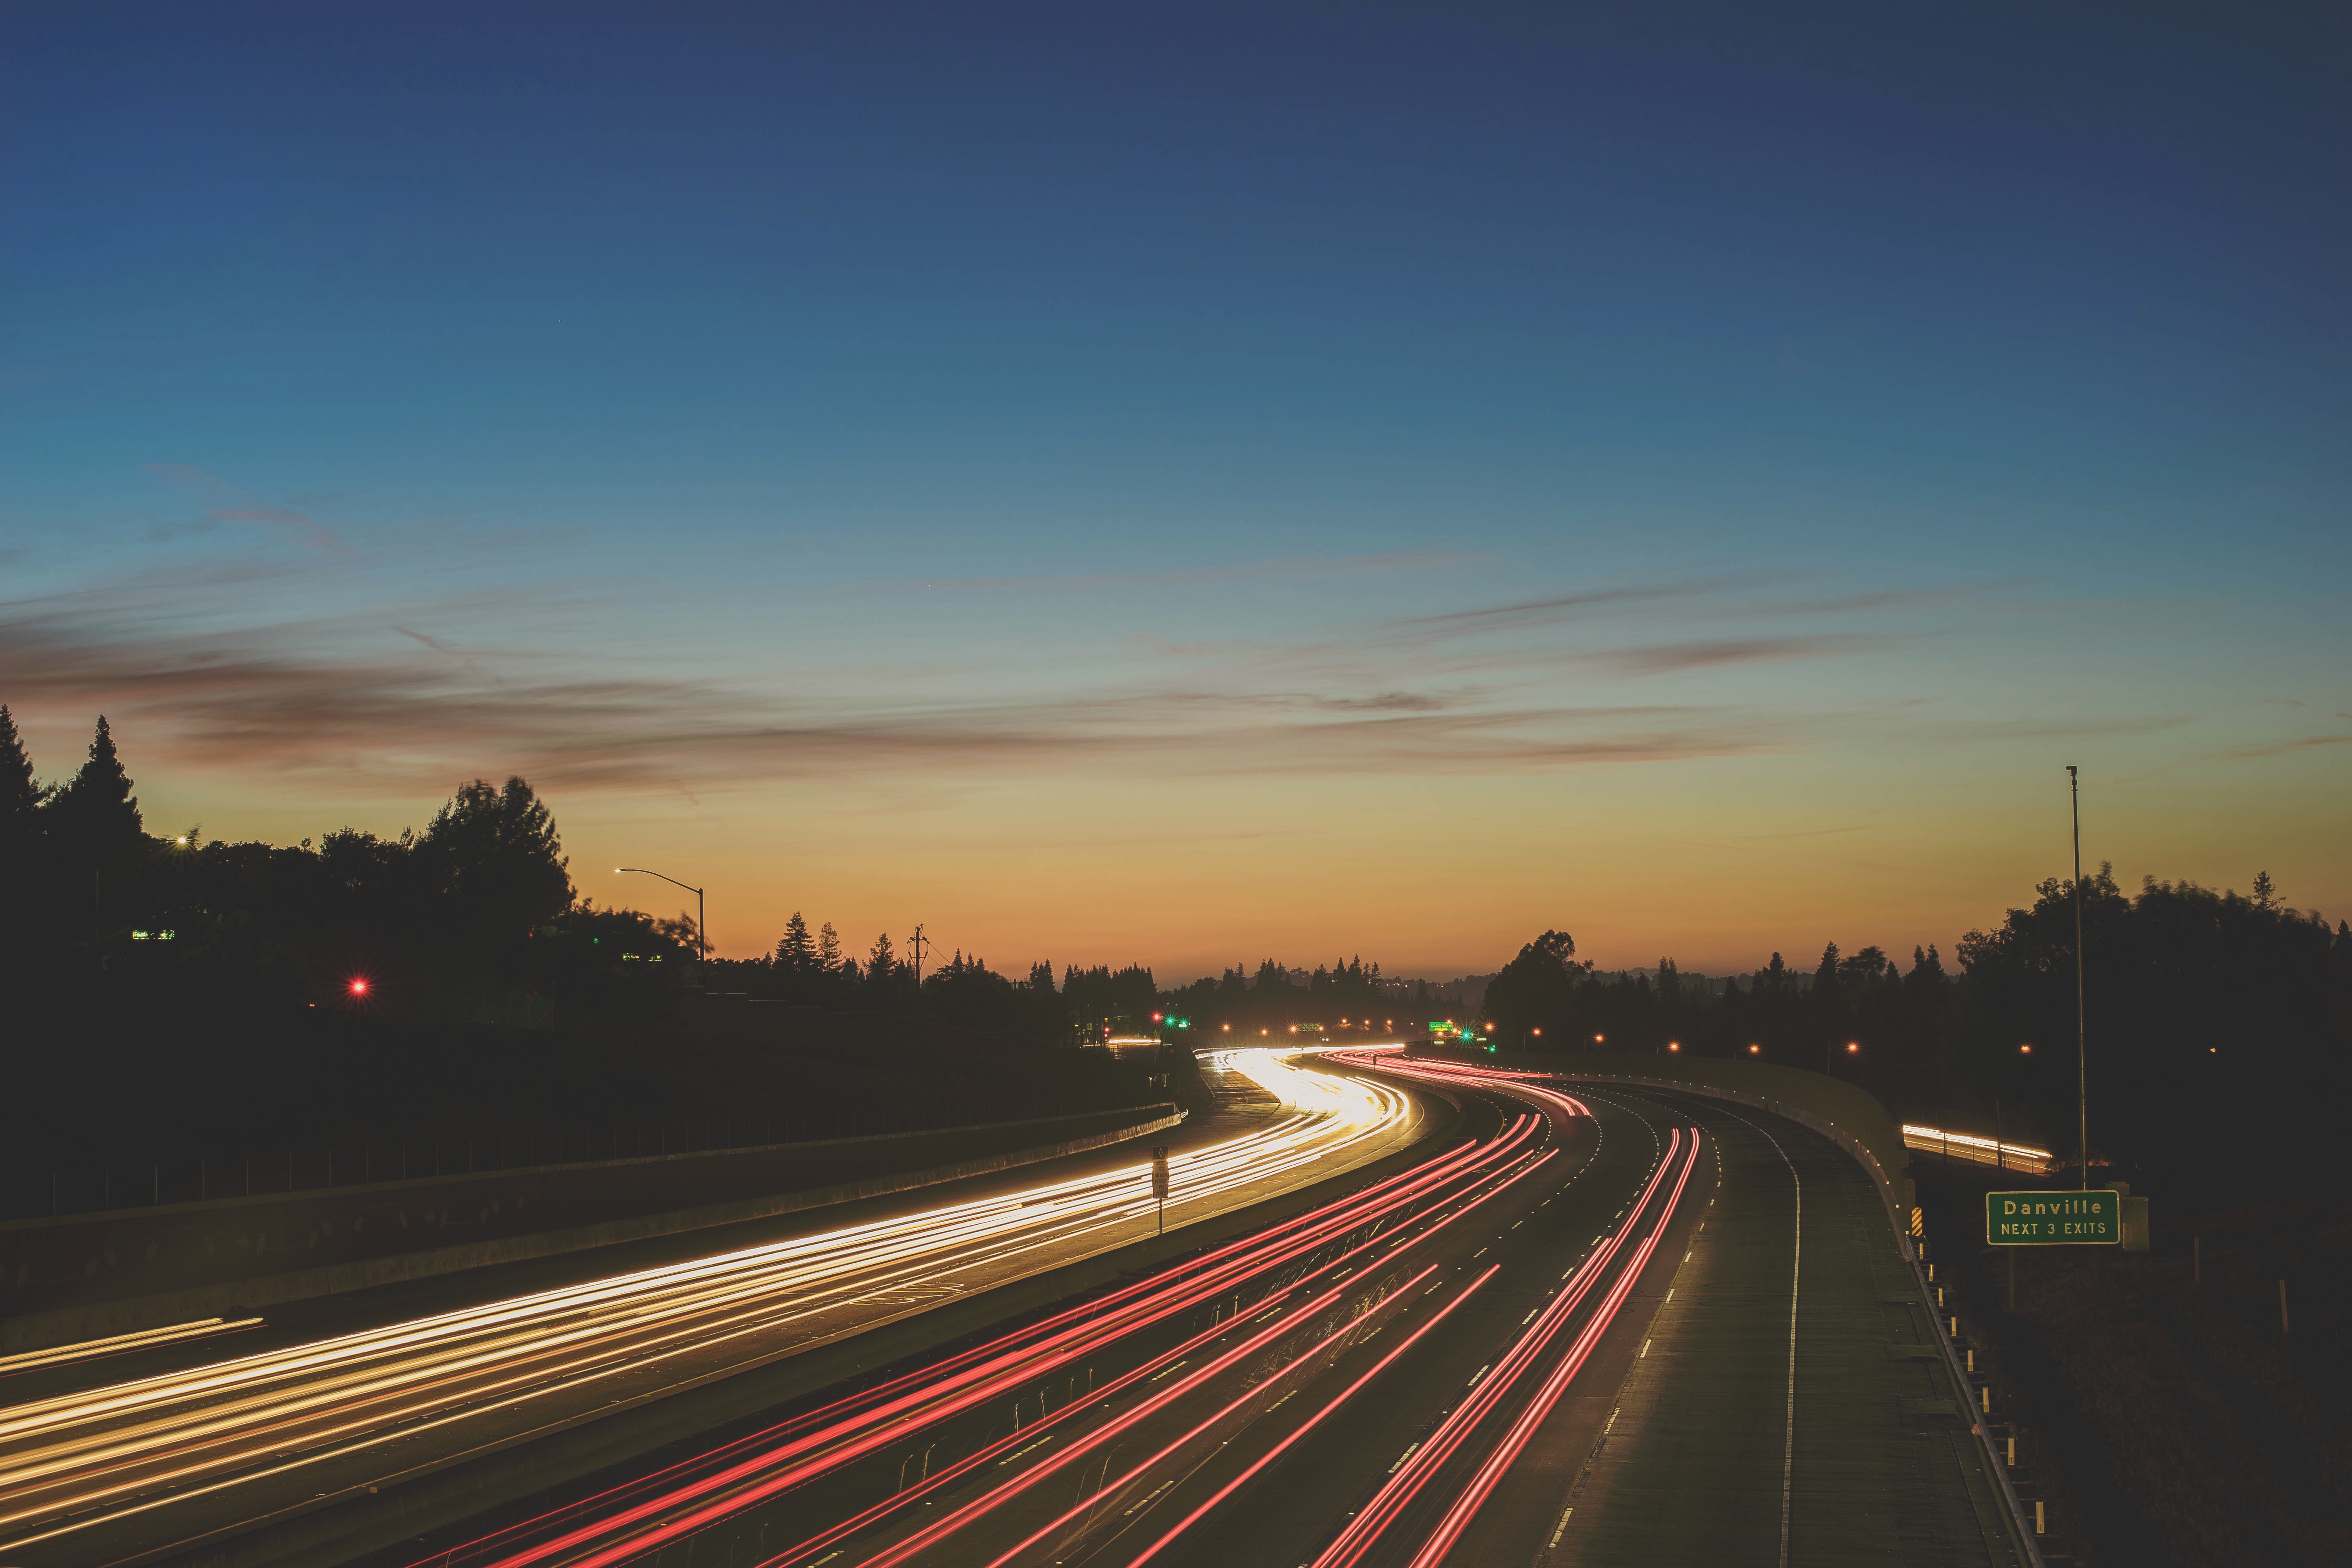
horizon, light, sky, sunrise, sunset, road, bridge, skyline, street, night, morning, highway, dawn, cityscape, dusk, evening, infrastructure, atmospheric phenomenon